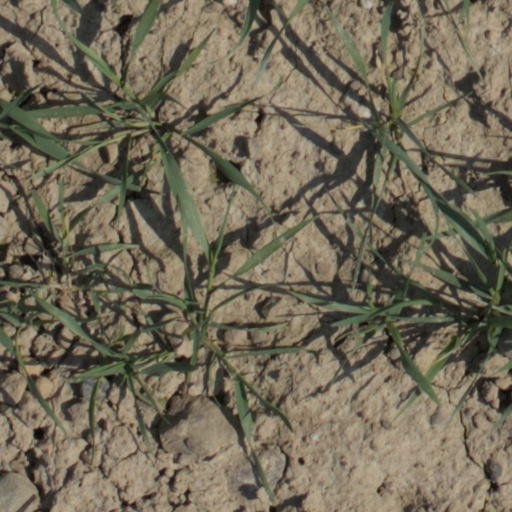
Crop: wheat